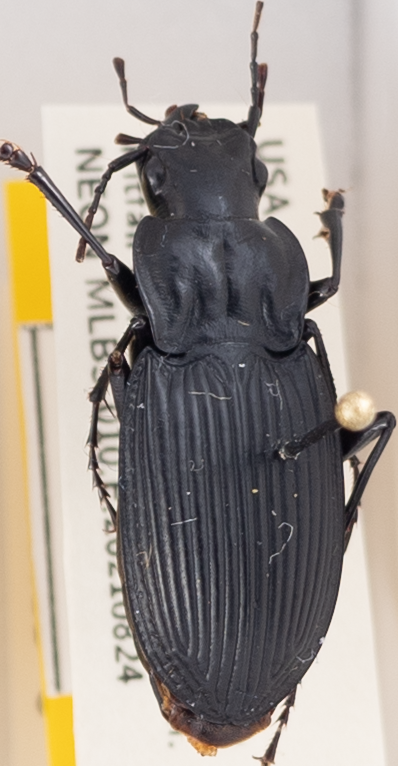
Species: Dicaelus teter
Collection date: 2021-08-24
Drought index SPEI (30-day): -0.262
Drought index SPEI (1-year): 0.03
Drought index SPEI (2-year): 1.106